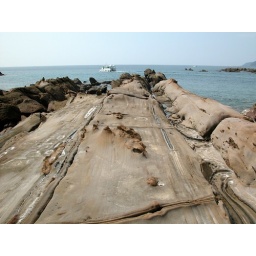
Unique stones at Tatsukushi Beach formed by water and wind erosion